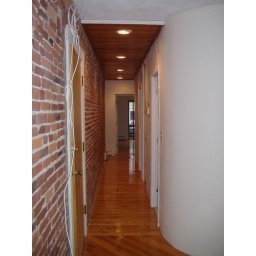
standing by front window, looking down hallway towards master bedroom in back